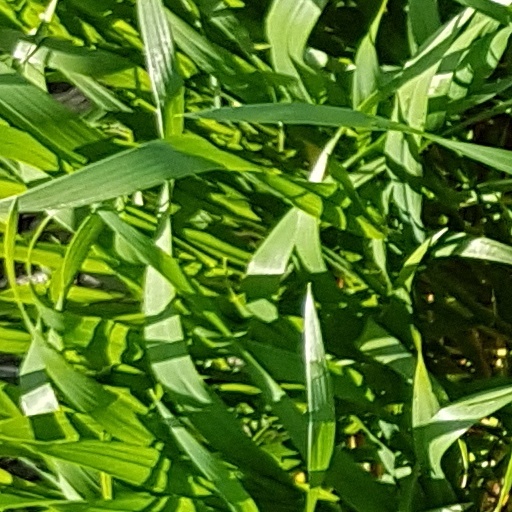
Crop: wheat